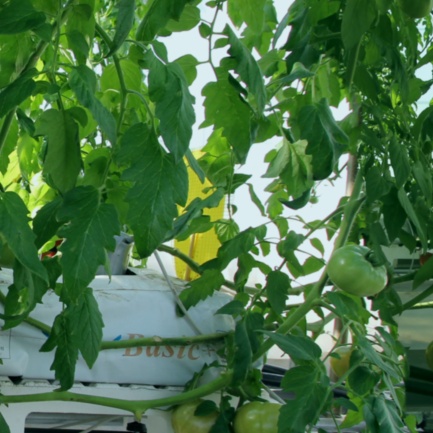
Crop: tomato